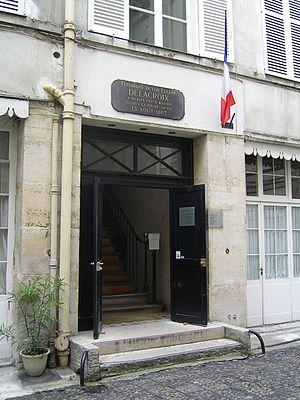
Les panneaux « Histoire de Paris » sont des panneaux d'information installés dans les rues de Paris devant certains des monuments parisiens.
Le musée national Eugène-Delacroix est un musée fondé à la fin des années 1920 par la Société des Amis d’Eugène Delacroix, devenu musée national en 1971. Il ouvre pour la première fois en juin 1932, avec une première exposition consacrée au peintre et à ses proches, Delacroix et ses amis.